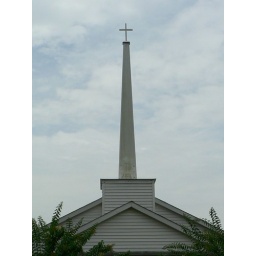
some of the steeples around town caught my eye, the sky with the clouds really added to this shot